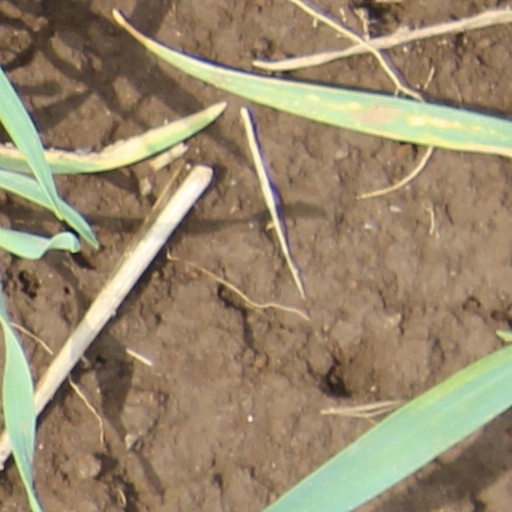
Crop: wheat